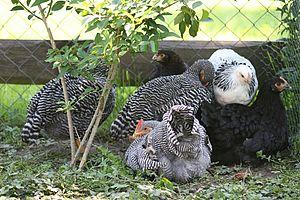
L'amrock est une race de poule domestique, originaire des États-Unis.